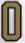
Number: 0